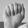
ASL letter: A